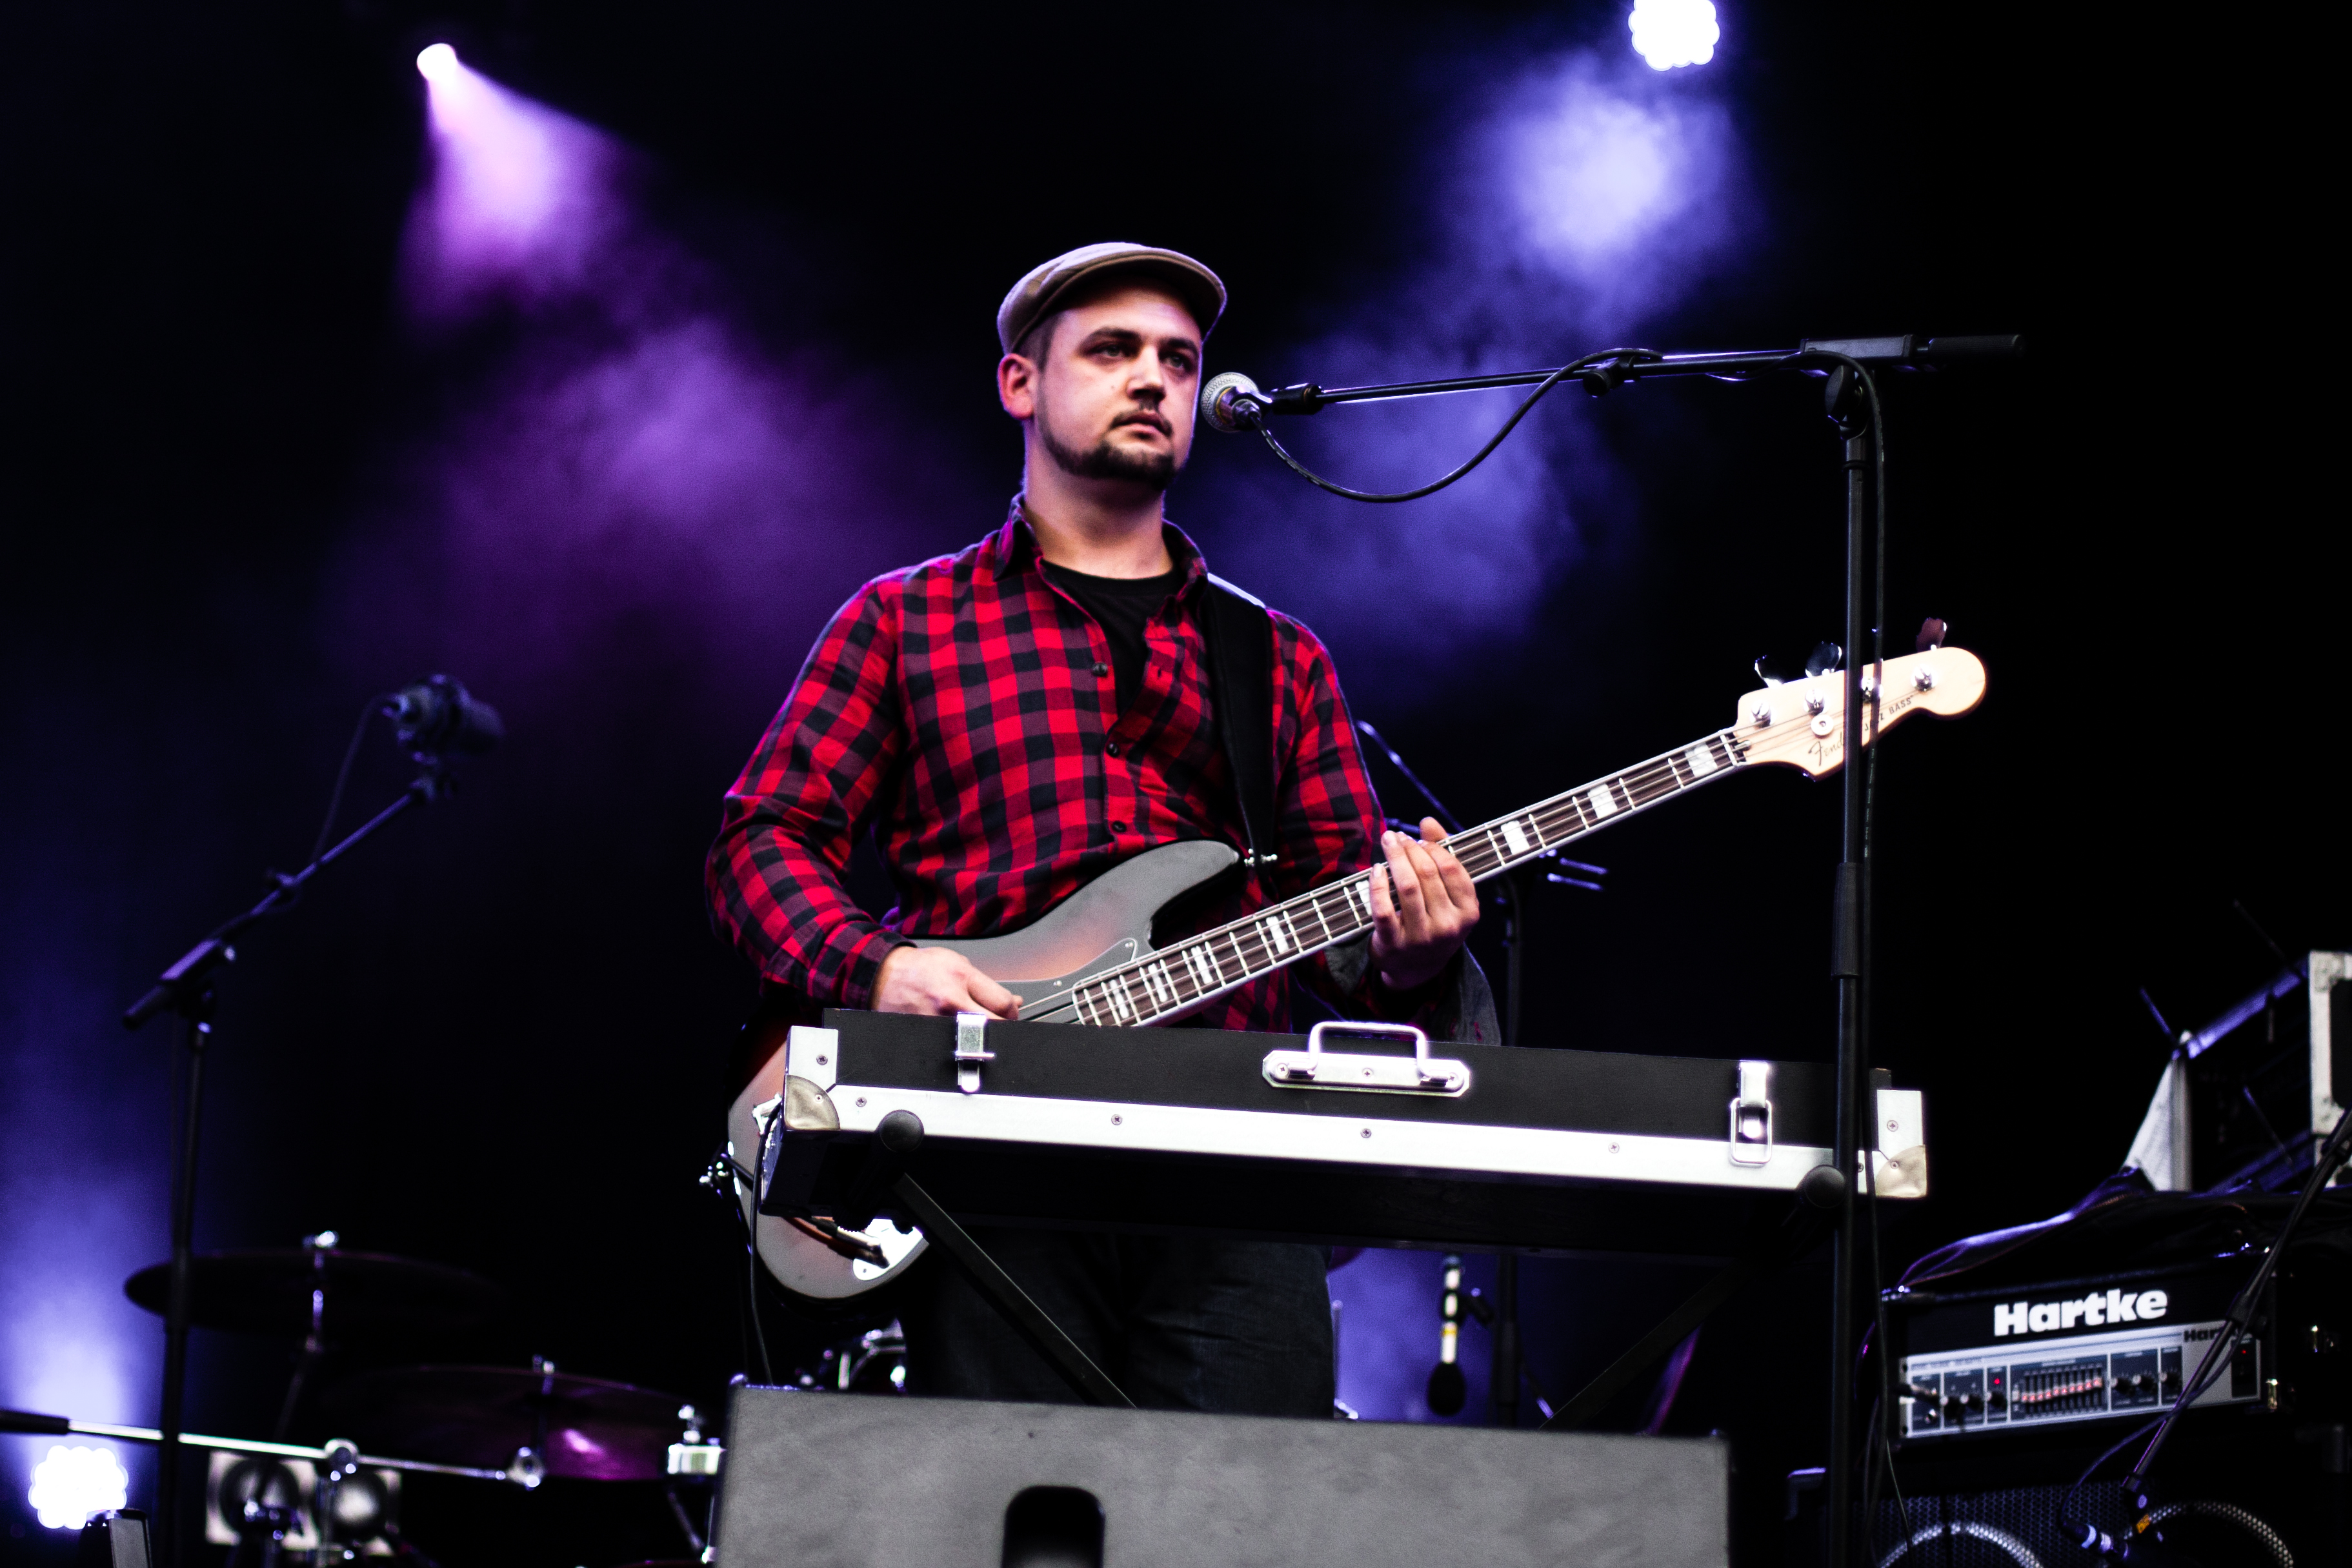
music, guitar, concert, band, live, canon, musician, drum, festival, 40d, gig, stage, brussels, bruxelles, 2012, fete, musique, roscoe, fetedelamusique, saintgilles, performance, bassist, singing, guitarist, drums, drummer, entertainment, performing arts, singer songwriter, rock concert, musical ensemble, keyboard player